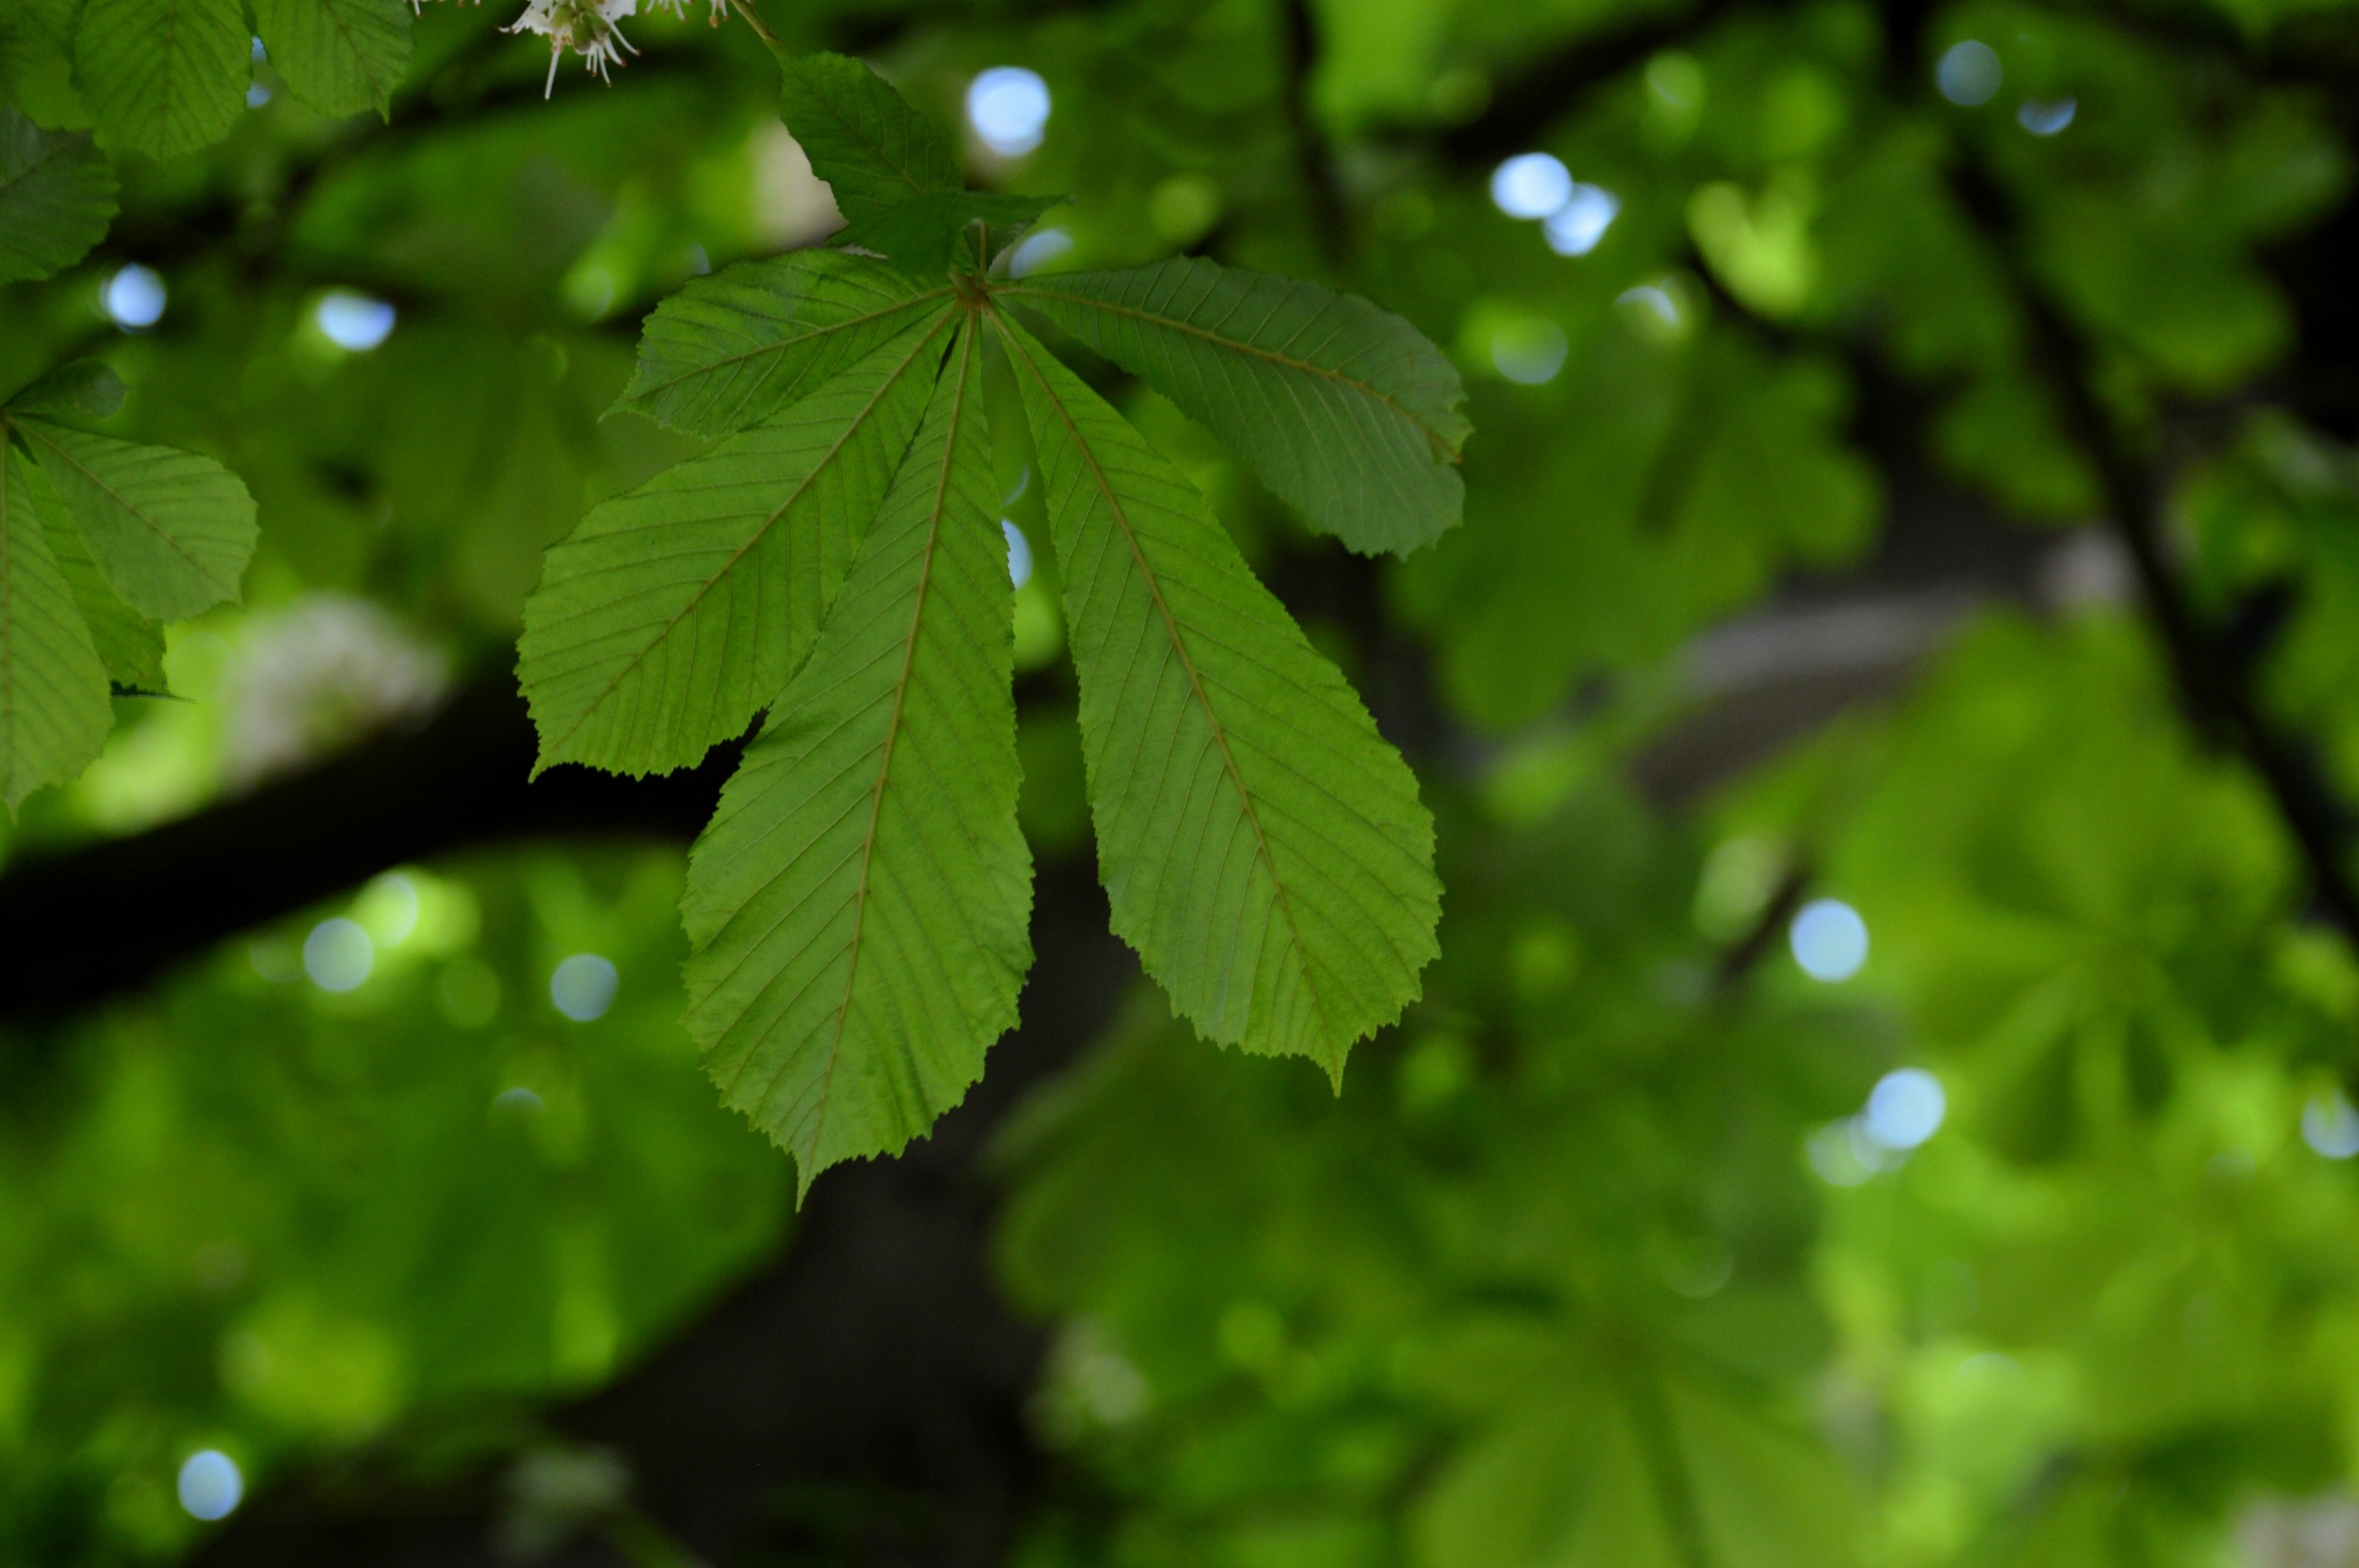
tree, nature, forest, branch, plant, sunlight, leaf, flower, green, produce, botany, maple tree, background image, leaves, deciduous, woodland, chestnut, flowering plant, woody plant, land plant